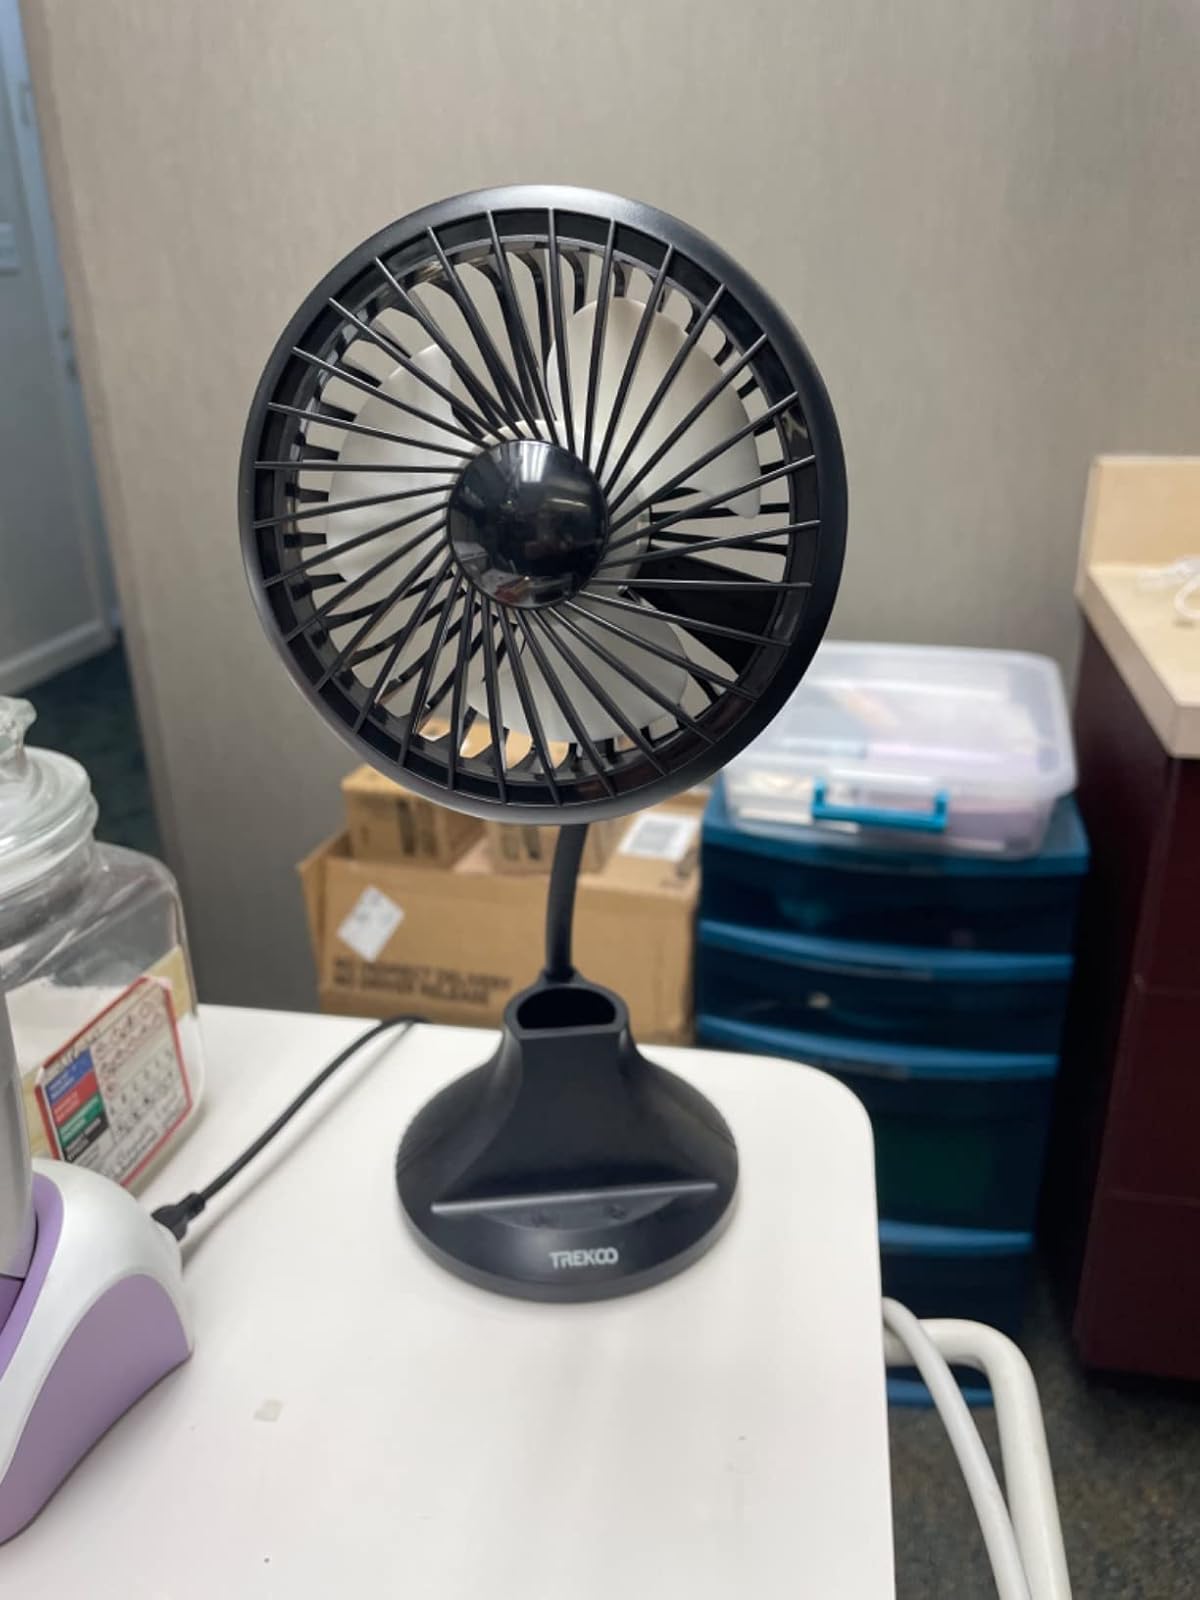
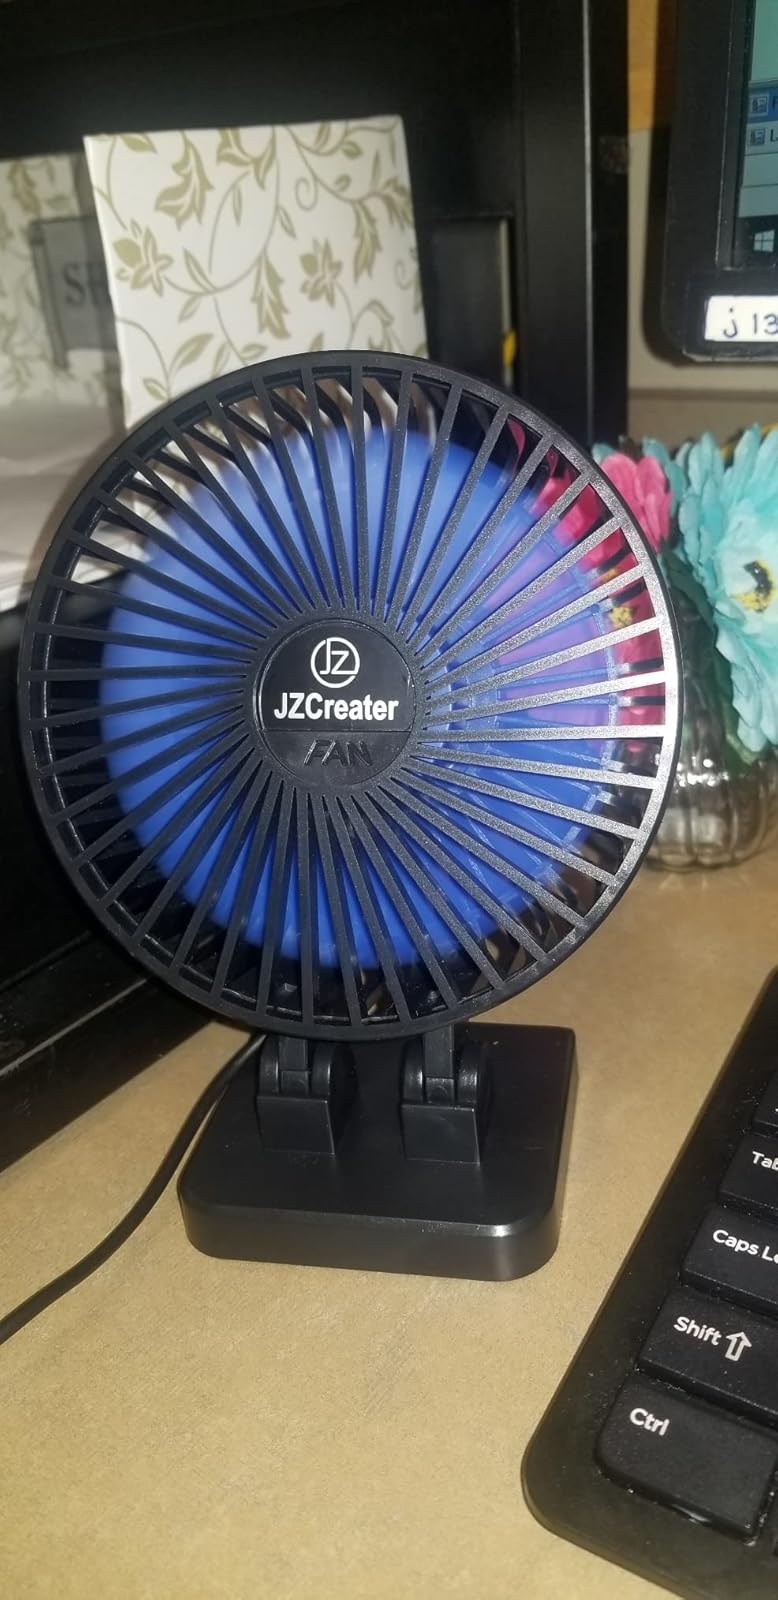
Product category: fan
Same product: no